Answer in natural language. How many Doorways are visible in the scene? Choose between the following options: 0, 4, 2, 3 or 5
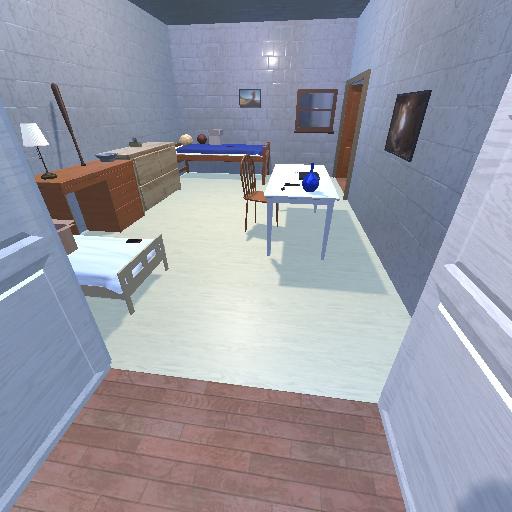
<answer>2</answer>